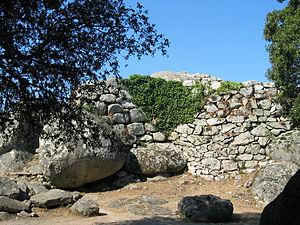
La Culture torréenne est une civilisation qui s'est développée en Corse, principalement dans la région située au sud d'Ajaccio, au cours de la seconde moitié du IIᵉ millénaire av. J.‑C. Le bâtiment caractéristique de cette culture est la « torre », la version Corse du « nuraghe » sarde. Les torri étaient néanmoins plus petites et moins impressionnantes que les nuraghes. Selon certains spécialistes, la culture nuragique et la culture torréenne étaient étroitement liés.
Cucuruzzu est un site préhistorique, une forteresse de l'Age du Bronze, situé à Levie, en Corse-du-Sud, découvert en 1959.